Barry Curtis (actor)

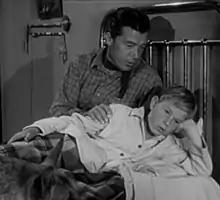
Curtis (bottom) with Jim Bannon in "The Adventures of Champion", 1955

Barry Alan Curtis (September 10, 1943 – January 13, 2019) was an American film and television actor. He was known for playing Ricky North in the American western television series "The Adventures of Champion".